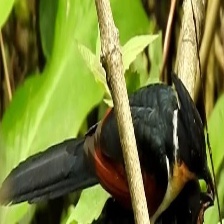
Species: CHESTNUT WINGED CUCKOO
Scientific name:  CLAMATOR COROMANDUS